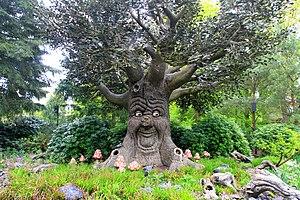
Efteling est un parc d'attractions et complexe de loisirs néerlandais situé à Kaatsheuvel, au Brabant-Septentrional.